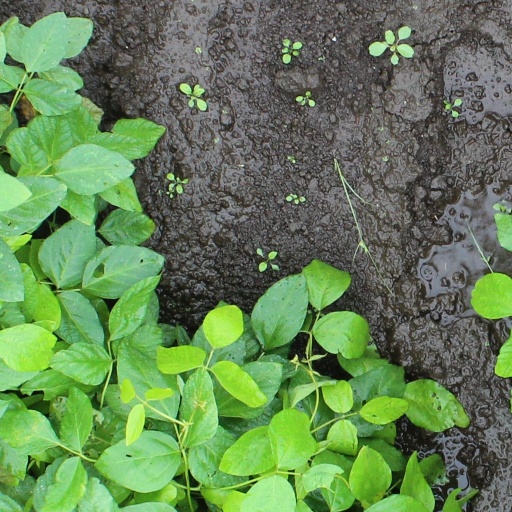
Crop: soybean